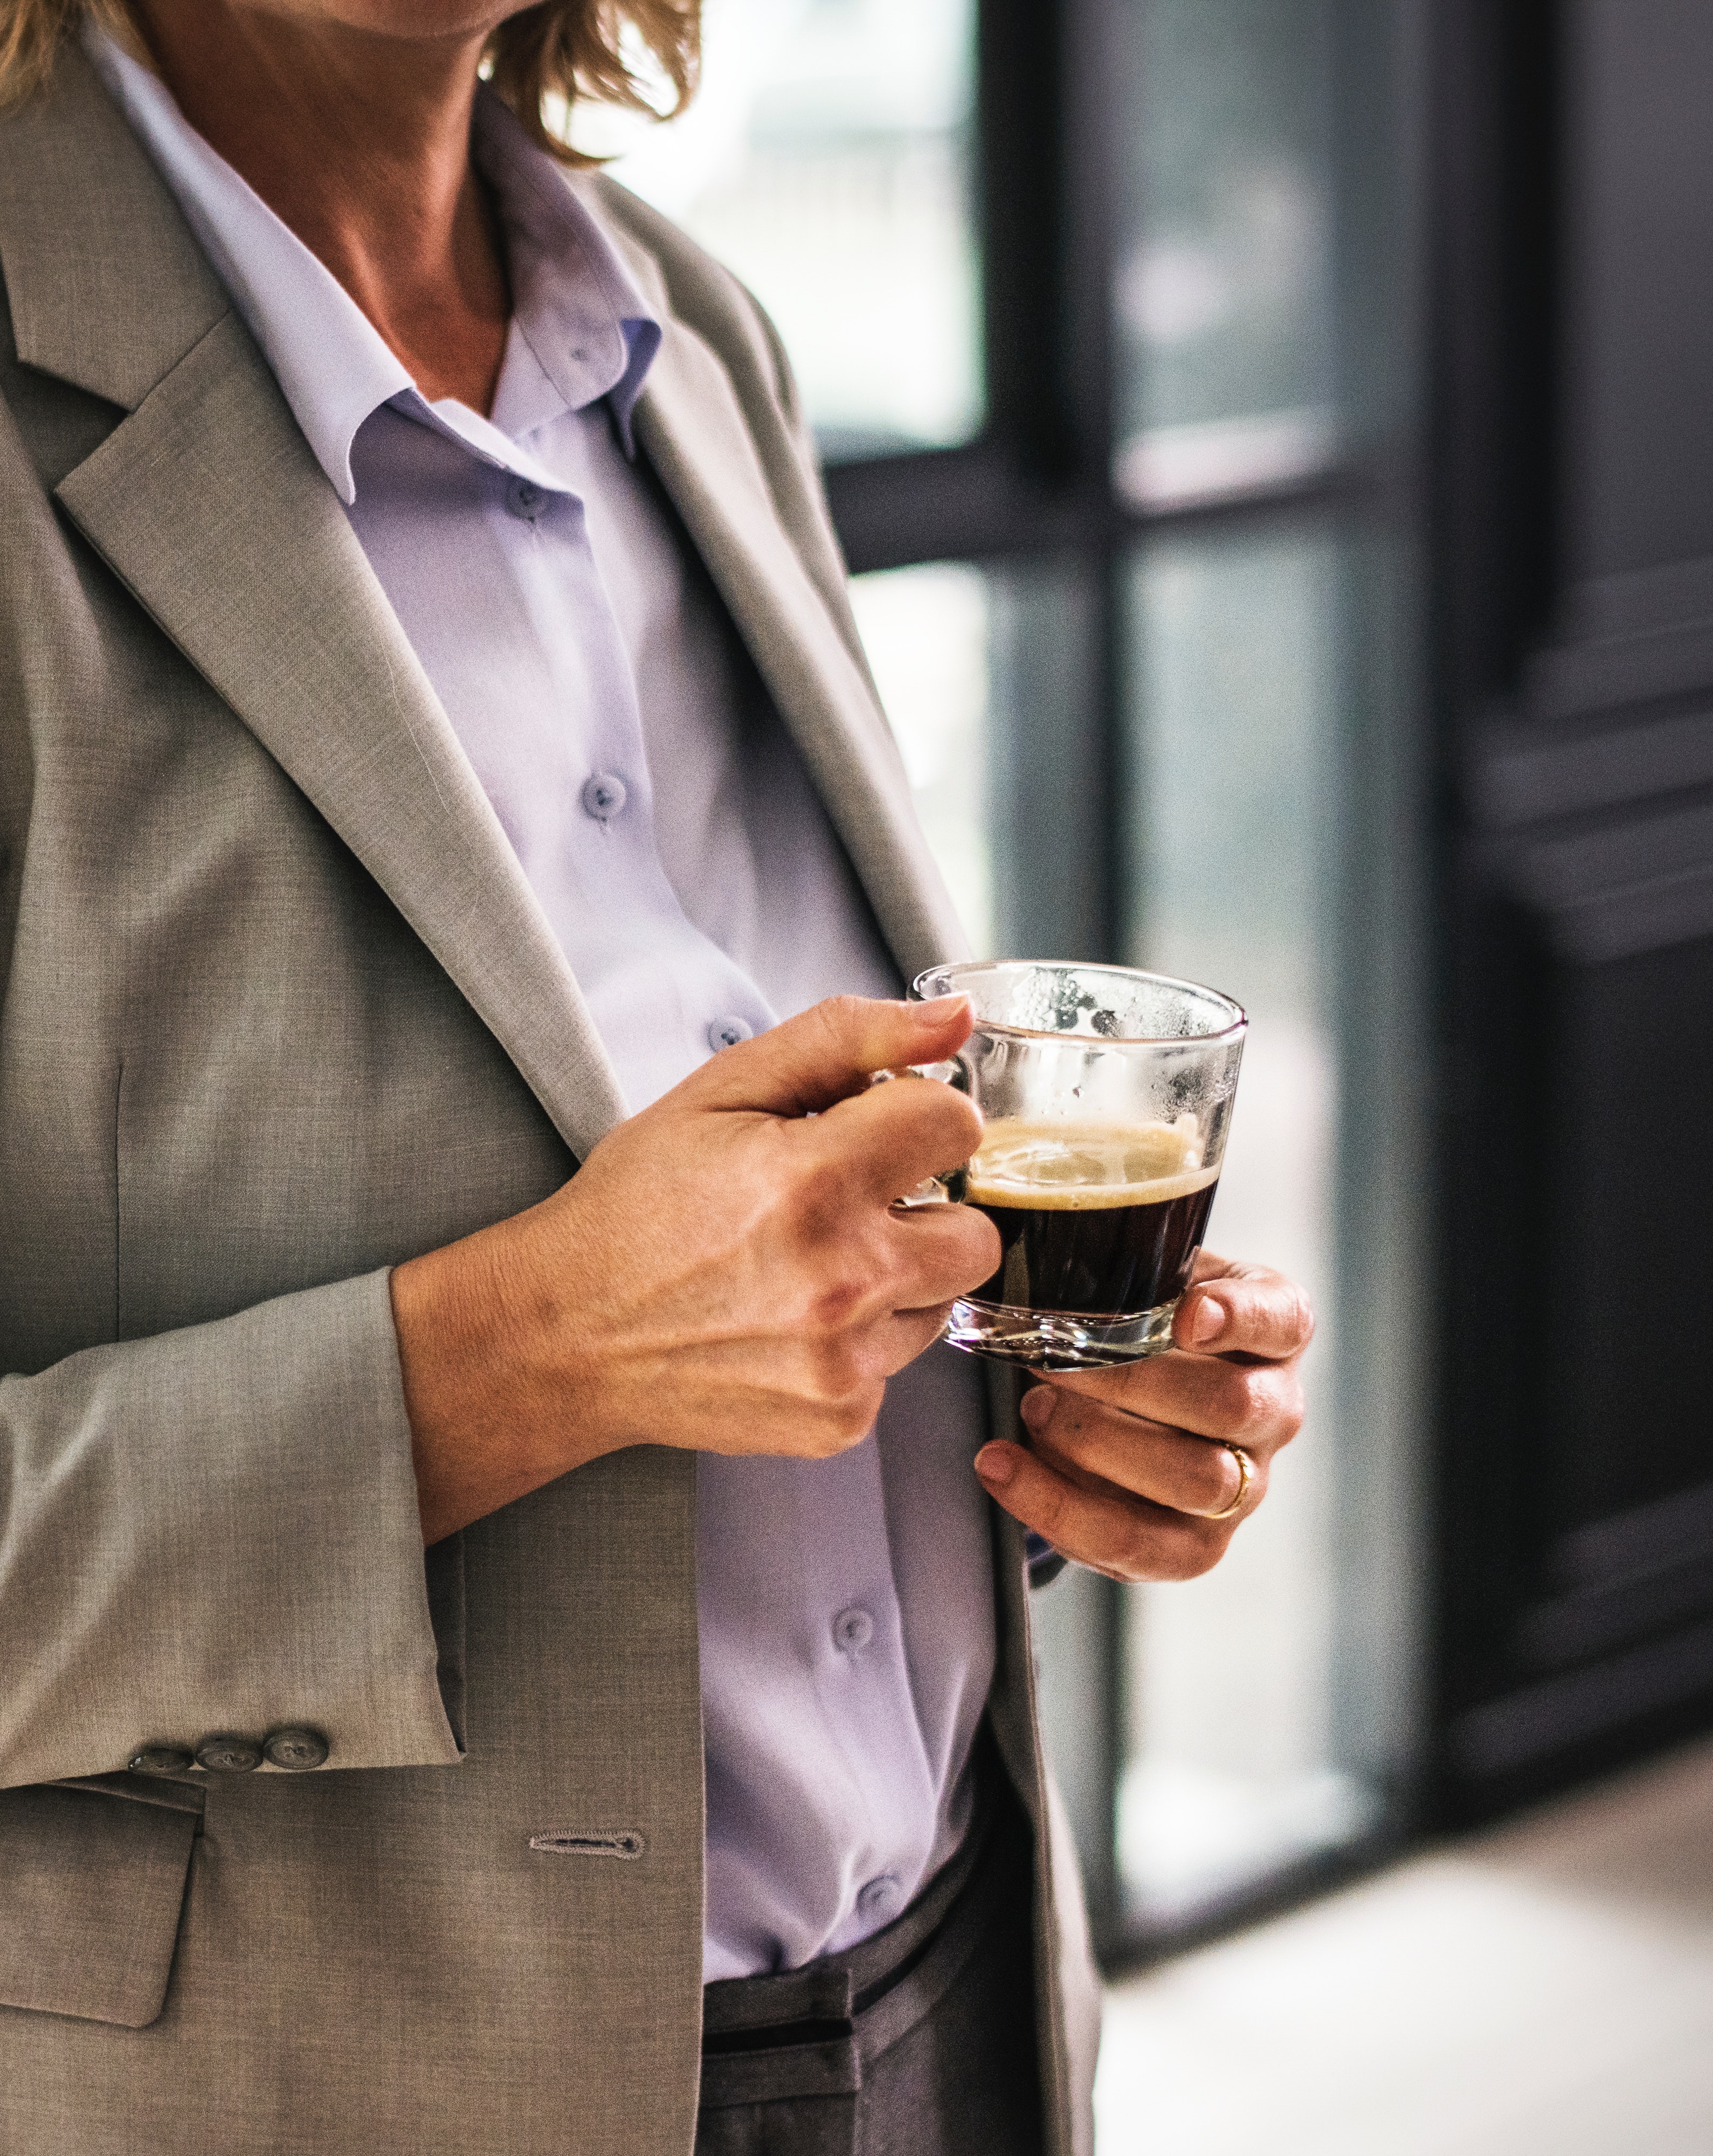
drink, suit, liqueur, alcohol, white collar worker, formal wear, distilled beverage, glass, Waiting staff, drinkware, drinking, barware